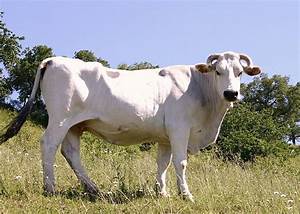
Label: mucca